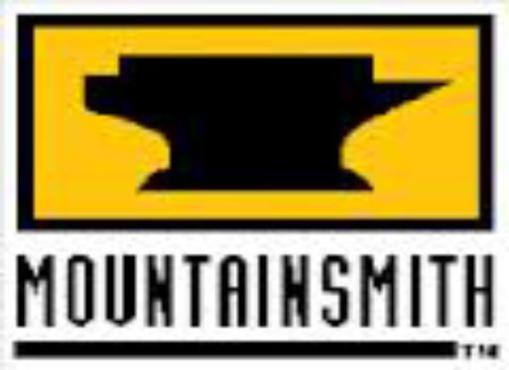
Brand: mountainsmith
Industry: Sports